Qing dynasty in Inner Asia

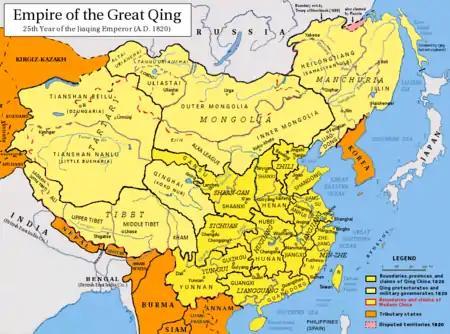
The Qing Empire in 1820. The Inner Asian regions are shown in light yellow (different from the dark yellow area called Han Eighteen provinces).

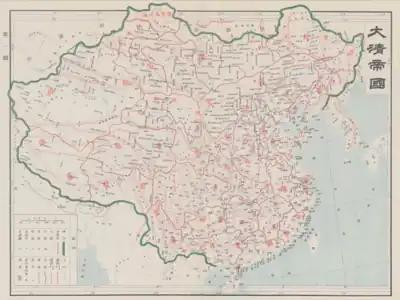
Official map of the Qing Empire published by the Qing in 1905.

The Qing dynasty in Inner Asia was the expansion of the Qing dynasty's realm in Inner Asia in the 17th and the 18th century AD, including both Inner Mongolia and Outer Mongolia, both Manchuria (Northeast China) and Outer Manchuria, Tibet, Qinghai and Xinjiang.